Ginkgo

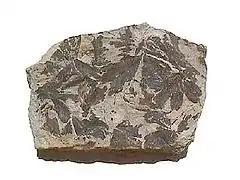
Fossil "Ginkgo huttonii" leaves from the Jurassic of England

At least morphologically, "G. gardneri" and the Southern Hemisphere species are the only known post-Jurassic taxa that can be unequivocally recognised. The remainder may have been ecotypes or subspecies. The implications would be that "G. biloba" had occurred over an extremely wide range, had remarkable genetic flexibility and, though evolving genetically, never showed much speciation. While it may seem improbable that a species may exist as a contiguous entity for many millions of years, many of the ginkgo's life-history parameters fit. It displays extreme longevity and a slow reproduction rate. Additionally, in Cenozoic and later times, the ginkgo's distribution is wide and apparently contiguous, although steadily contracting. The fossil record shows extreme ecological conservatism as the niche of the ginkgo is restricted to disturbed streamside environments.